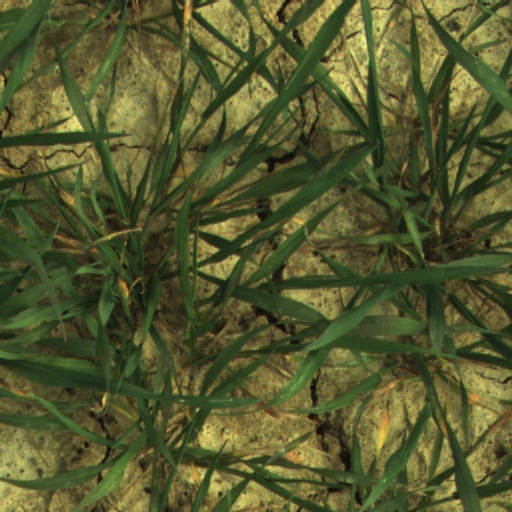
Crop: wheat